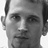
Emotion: neutral